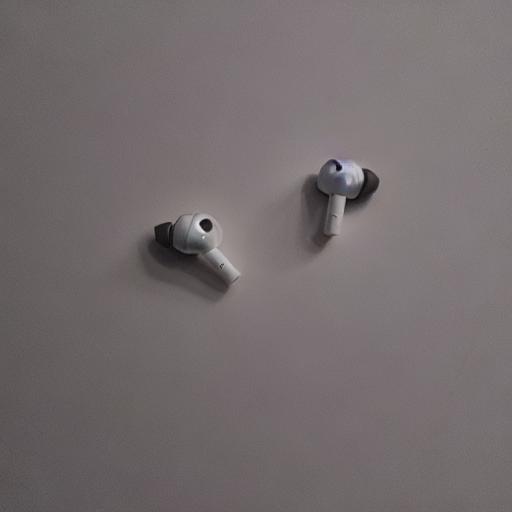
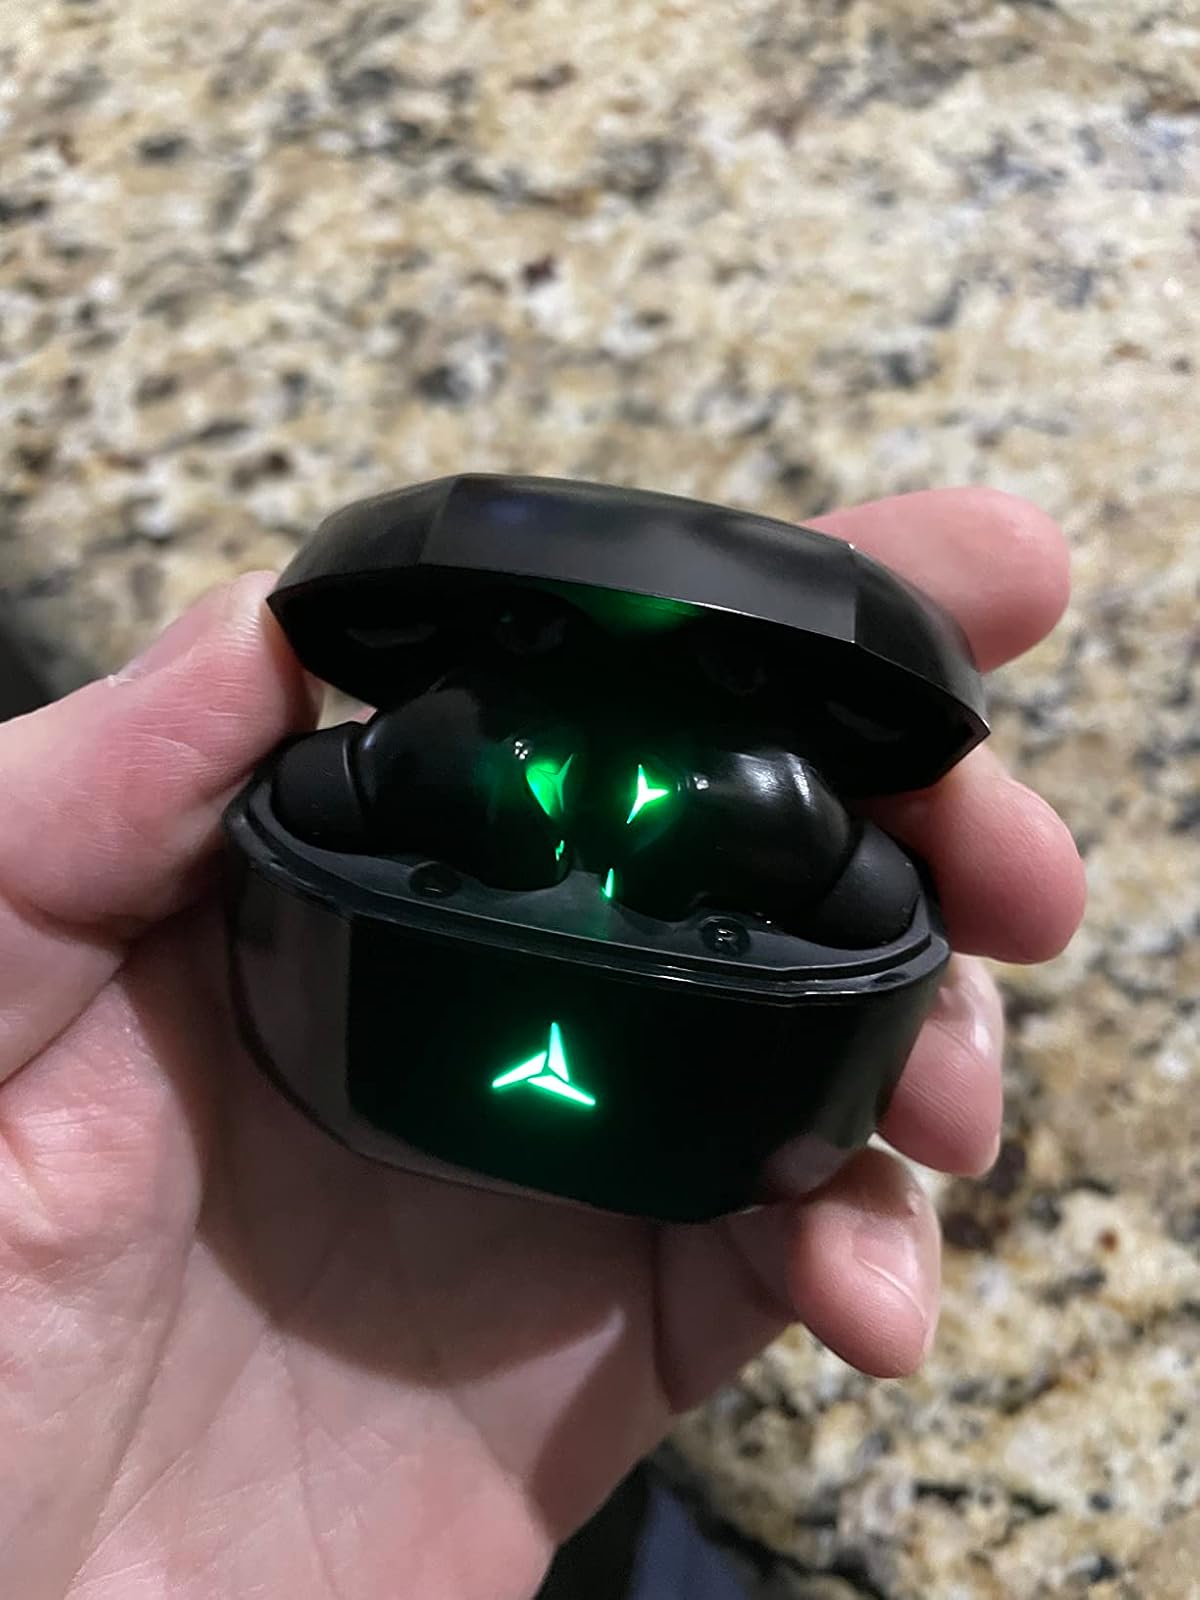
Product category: earbuds
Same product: no